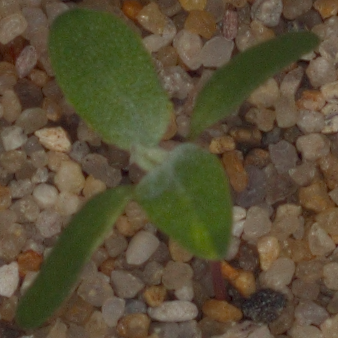
Label: fat_hen